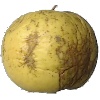
Label: Apple Golden 1